Pierre Beaubien

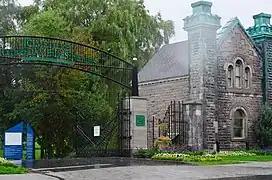
Notre Dame des Neiges Cemetery, on land purchased from Beaubien

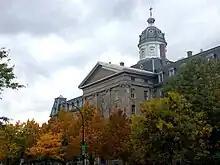
Montreal Institute for the Deaf and Mute, built on land donated by Beaubien

Beaubien eventually owned considerable properties in the areas of Côte-Sainte-Catherine, Côte-Saint-Louis, and Côte-des-Neiges. The suburb of Outremont was developed on his properties, and Notre Dame des Neiges Cemetery is on land he previously owned. He donated four of the lots he owned in Côte-Saint-Louis to Bishop Ignace Bourget, who used the property to establish the Montreal Institute for the Deaf and Mute in 1879. Shortly before Beaubien died, he gave the remaining twenty-two lots to his son Louis. Along with Louis-Hippolyte LaFontaine and Joseph Bourret, Beaubien was co-owner of the sub-fief of La Gauchetière, which they had acquired from the Sulpician order in 1844.